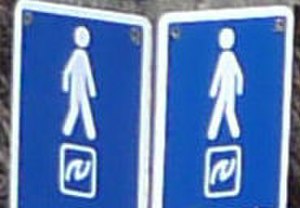
Nordsøvandreruten / Lande med tilhørende områder,som gennemløbes af stien / Danmark / Sjælland, Lolland-Falster og Møn
Afmærkning på Nordsøvandreruten
På Nordsøvandreruten anvendes som regel en dansk vandremand med et North Sea Trail logo. Unknown
Nordsøvandreruten, officielle navn North Sea Trail, er en vandresti, som går gennem landene, som omkranser Nordsøen.